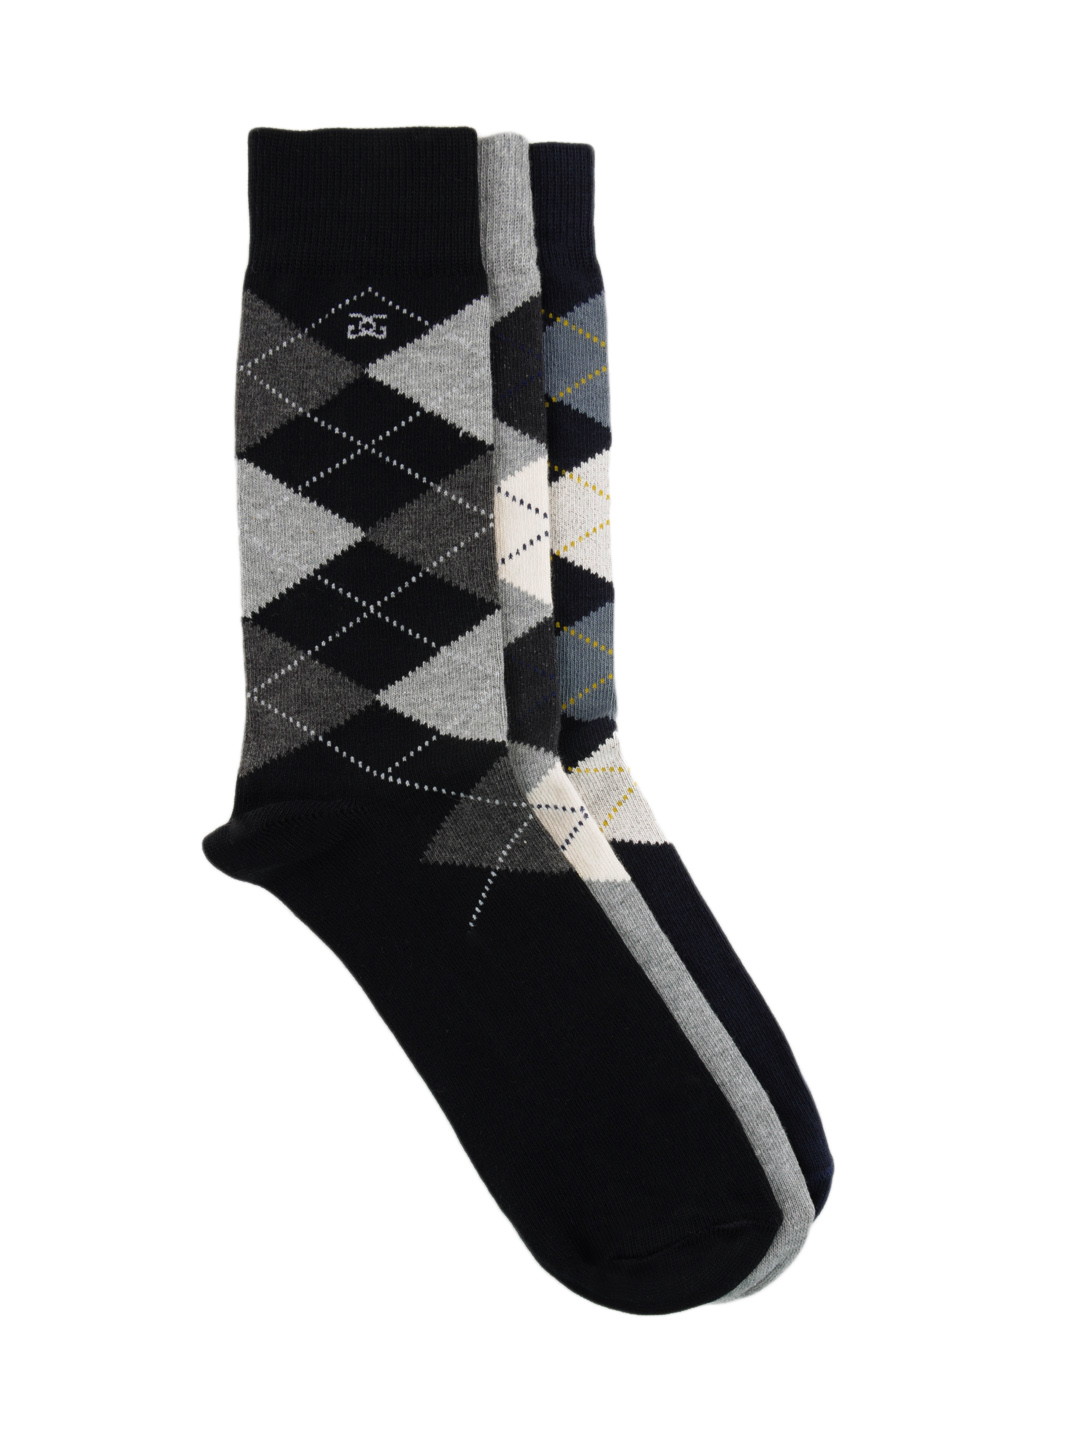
Genesis Men Pack of 3 Checked Socks
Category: Accessories / Socks / Socks
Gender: Men
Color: Black
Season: Winter 2015
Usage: Casual